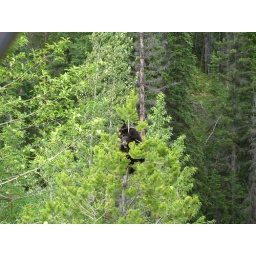
Click on this one to ZOOM in and see these cute black bear cubs!